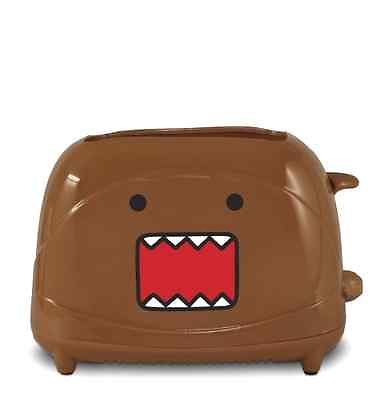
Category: toaster